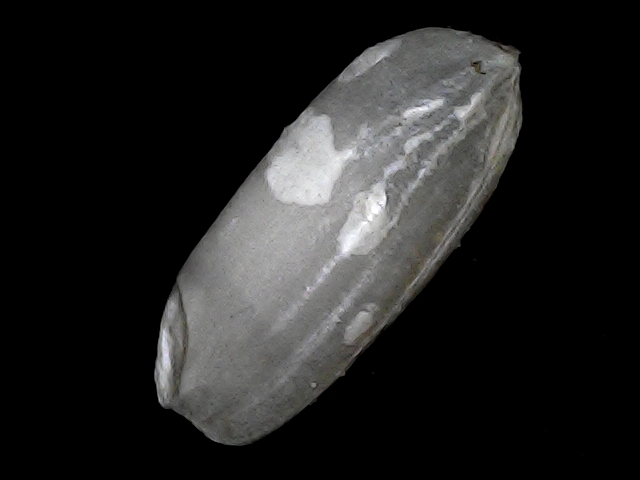
Rice variety: BRRI74